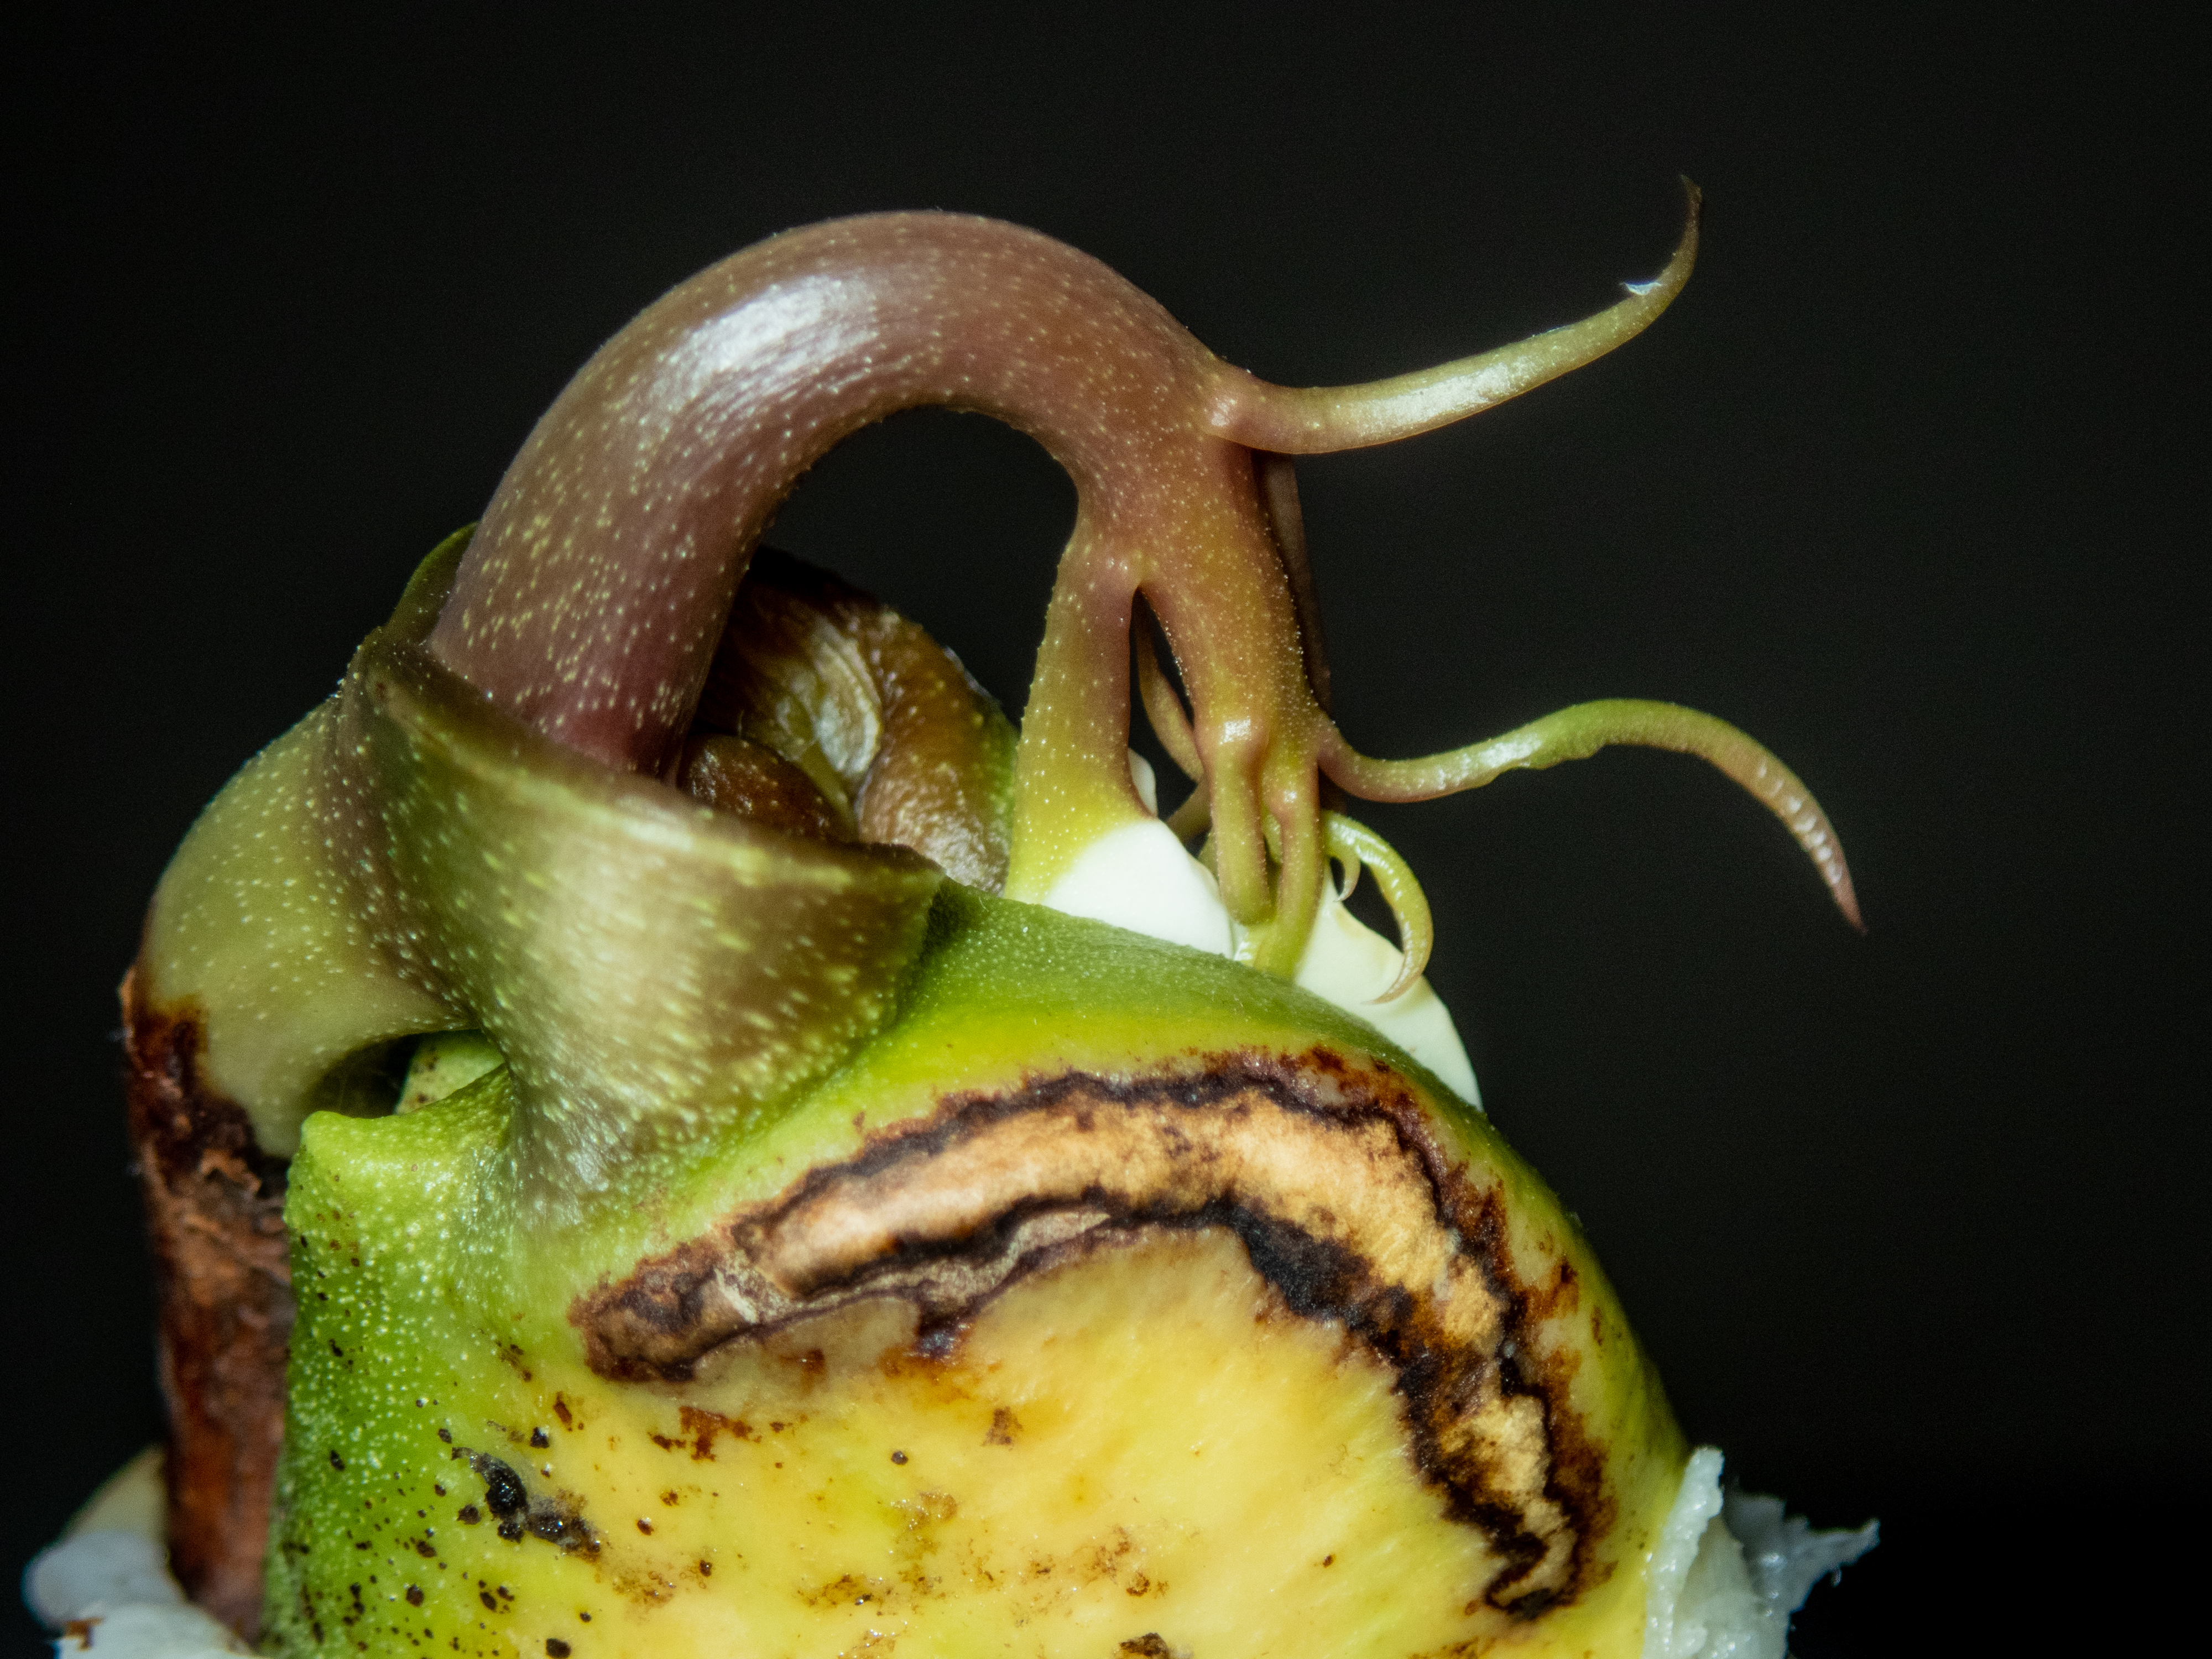
mango, fruit, tree, growing, food, plant, cuisine, nepenthes, dish, produce